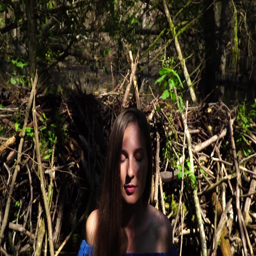
the girl on the background of a large pile of twigs